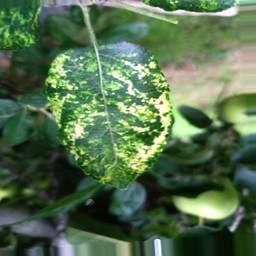
Label: Apple_Mosaic